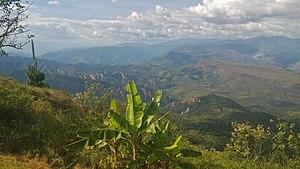
panorama de San Ignacio
Jaén est une ville péruvienne de la province de Jaén située dans le nord-ouest du pays. Depuis sa création Jaén fut nommé Jaén de Bracamoros en honneur aux populations autochtones de la région : les « Bracamoros » mais également pour la différencier de son homonyme espagnole.